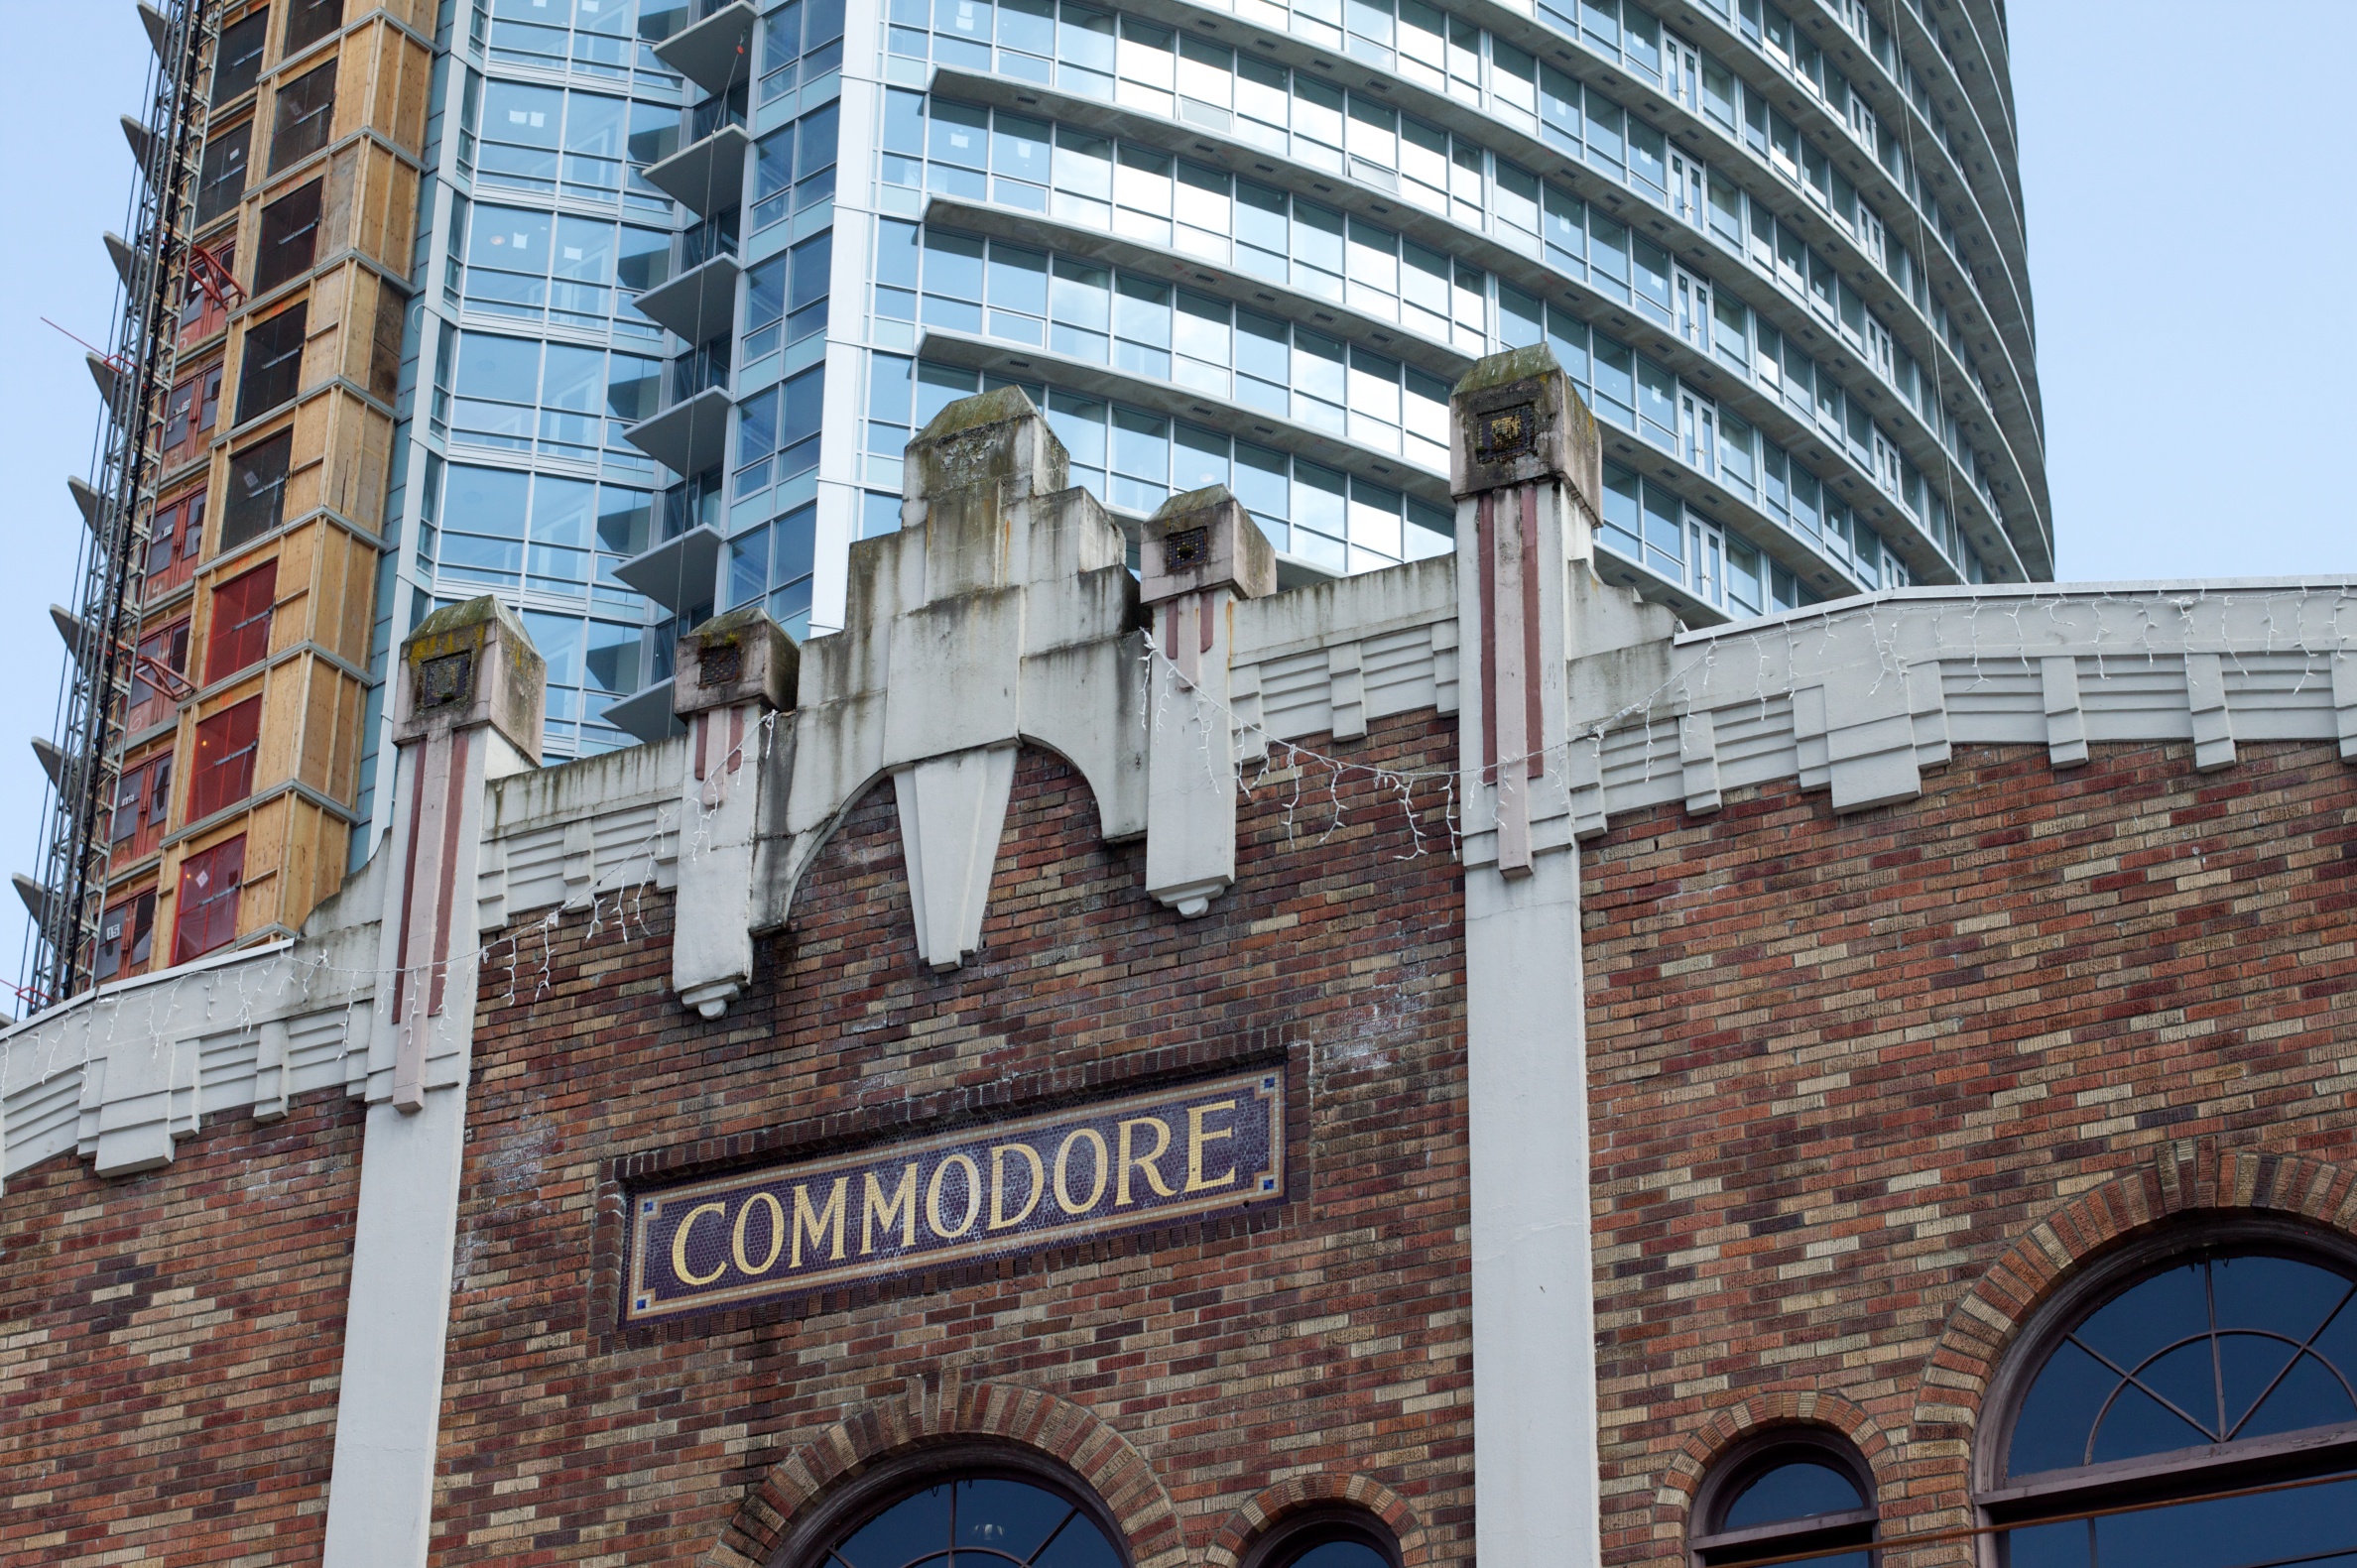
architecture, building, city, skyscraper, wall, downtown, arch, landmark, facade, tower block, neighbourhood, urban area